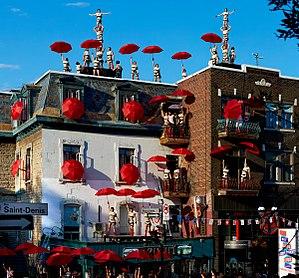
crédit Andrew Millet
Montréal Complètement Cirque est un festival international des arts du Cirque qui a lieu à Montréal annuellement en juillet.